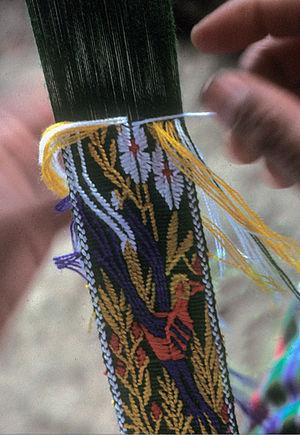
Les textiles mayas sont les vêtements et autres arts textiles des peuples mayas et des peuples autochtones de la péninsule du Yucatán au Mexique, au Guatemala, au Honduras, au Salvador et au Belize. Les femmes créent traditionnellement créé des textiles dans la société maya, et les textiles constituent une forme importante d'art antique et de croyances religieuses maya. Ils sont considérés comme un bien de prestige permettant de distinguer les roturiers de l'élite. Selon Brumfiel, certains des plus anciens tissages trouvés en Mésoamérique pourraient remonter à environ 1000-800 av. J.-C.